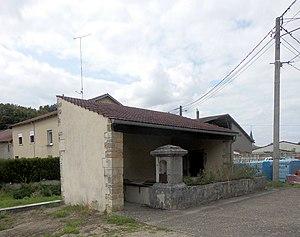
L'ancien javoir de Gémonville
Gémonville est une commune française située dans le département de Meurthe-et-Moselle en région Grand Est.